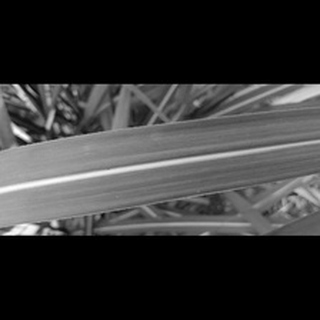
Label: healthy_sugarcane